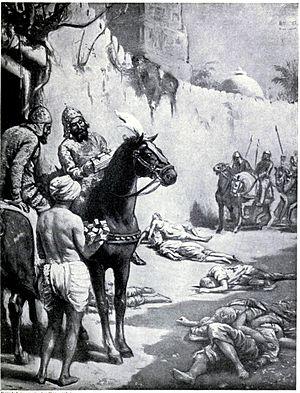
Le déclin du bouddhisme en Inde, là ou il est né, a eu lieu pour diverses raisons telles que les conflits sectaires au sein du bouddhisme, la perte du soutien public et royal, l'évolution de la situation socio-politique, le développement des religions indiennes concurrentes telles que l’hindouisme et le jaïnisme et les vagues d'invasions par des peuples venant d'Asie centrale qui touchent les Indes.